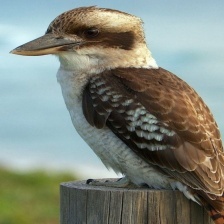
Species: KOOKABURRA
Scientific name: DACELO